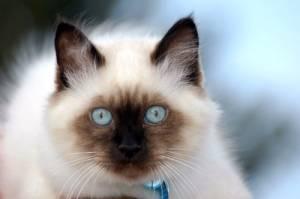
Breed: Ragdoll